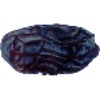
Label: Dates 1